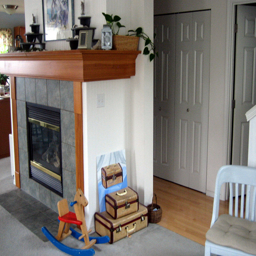
a toy horse a white chair some brown suitcases and a fireplace
A small rocking horse and luggage resting next to the fireplace.
A pair of suit cases sitting next to a toy horse in a den.
A living room fireplace with a hobby horse and stack of small luggage.
A wooden horse and suitcases sit next to the fireplace.